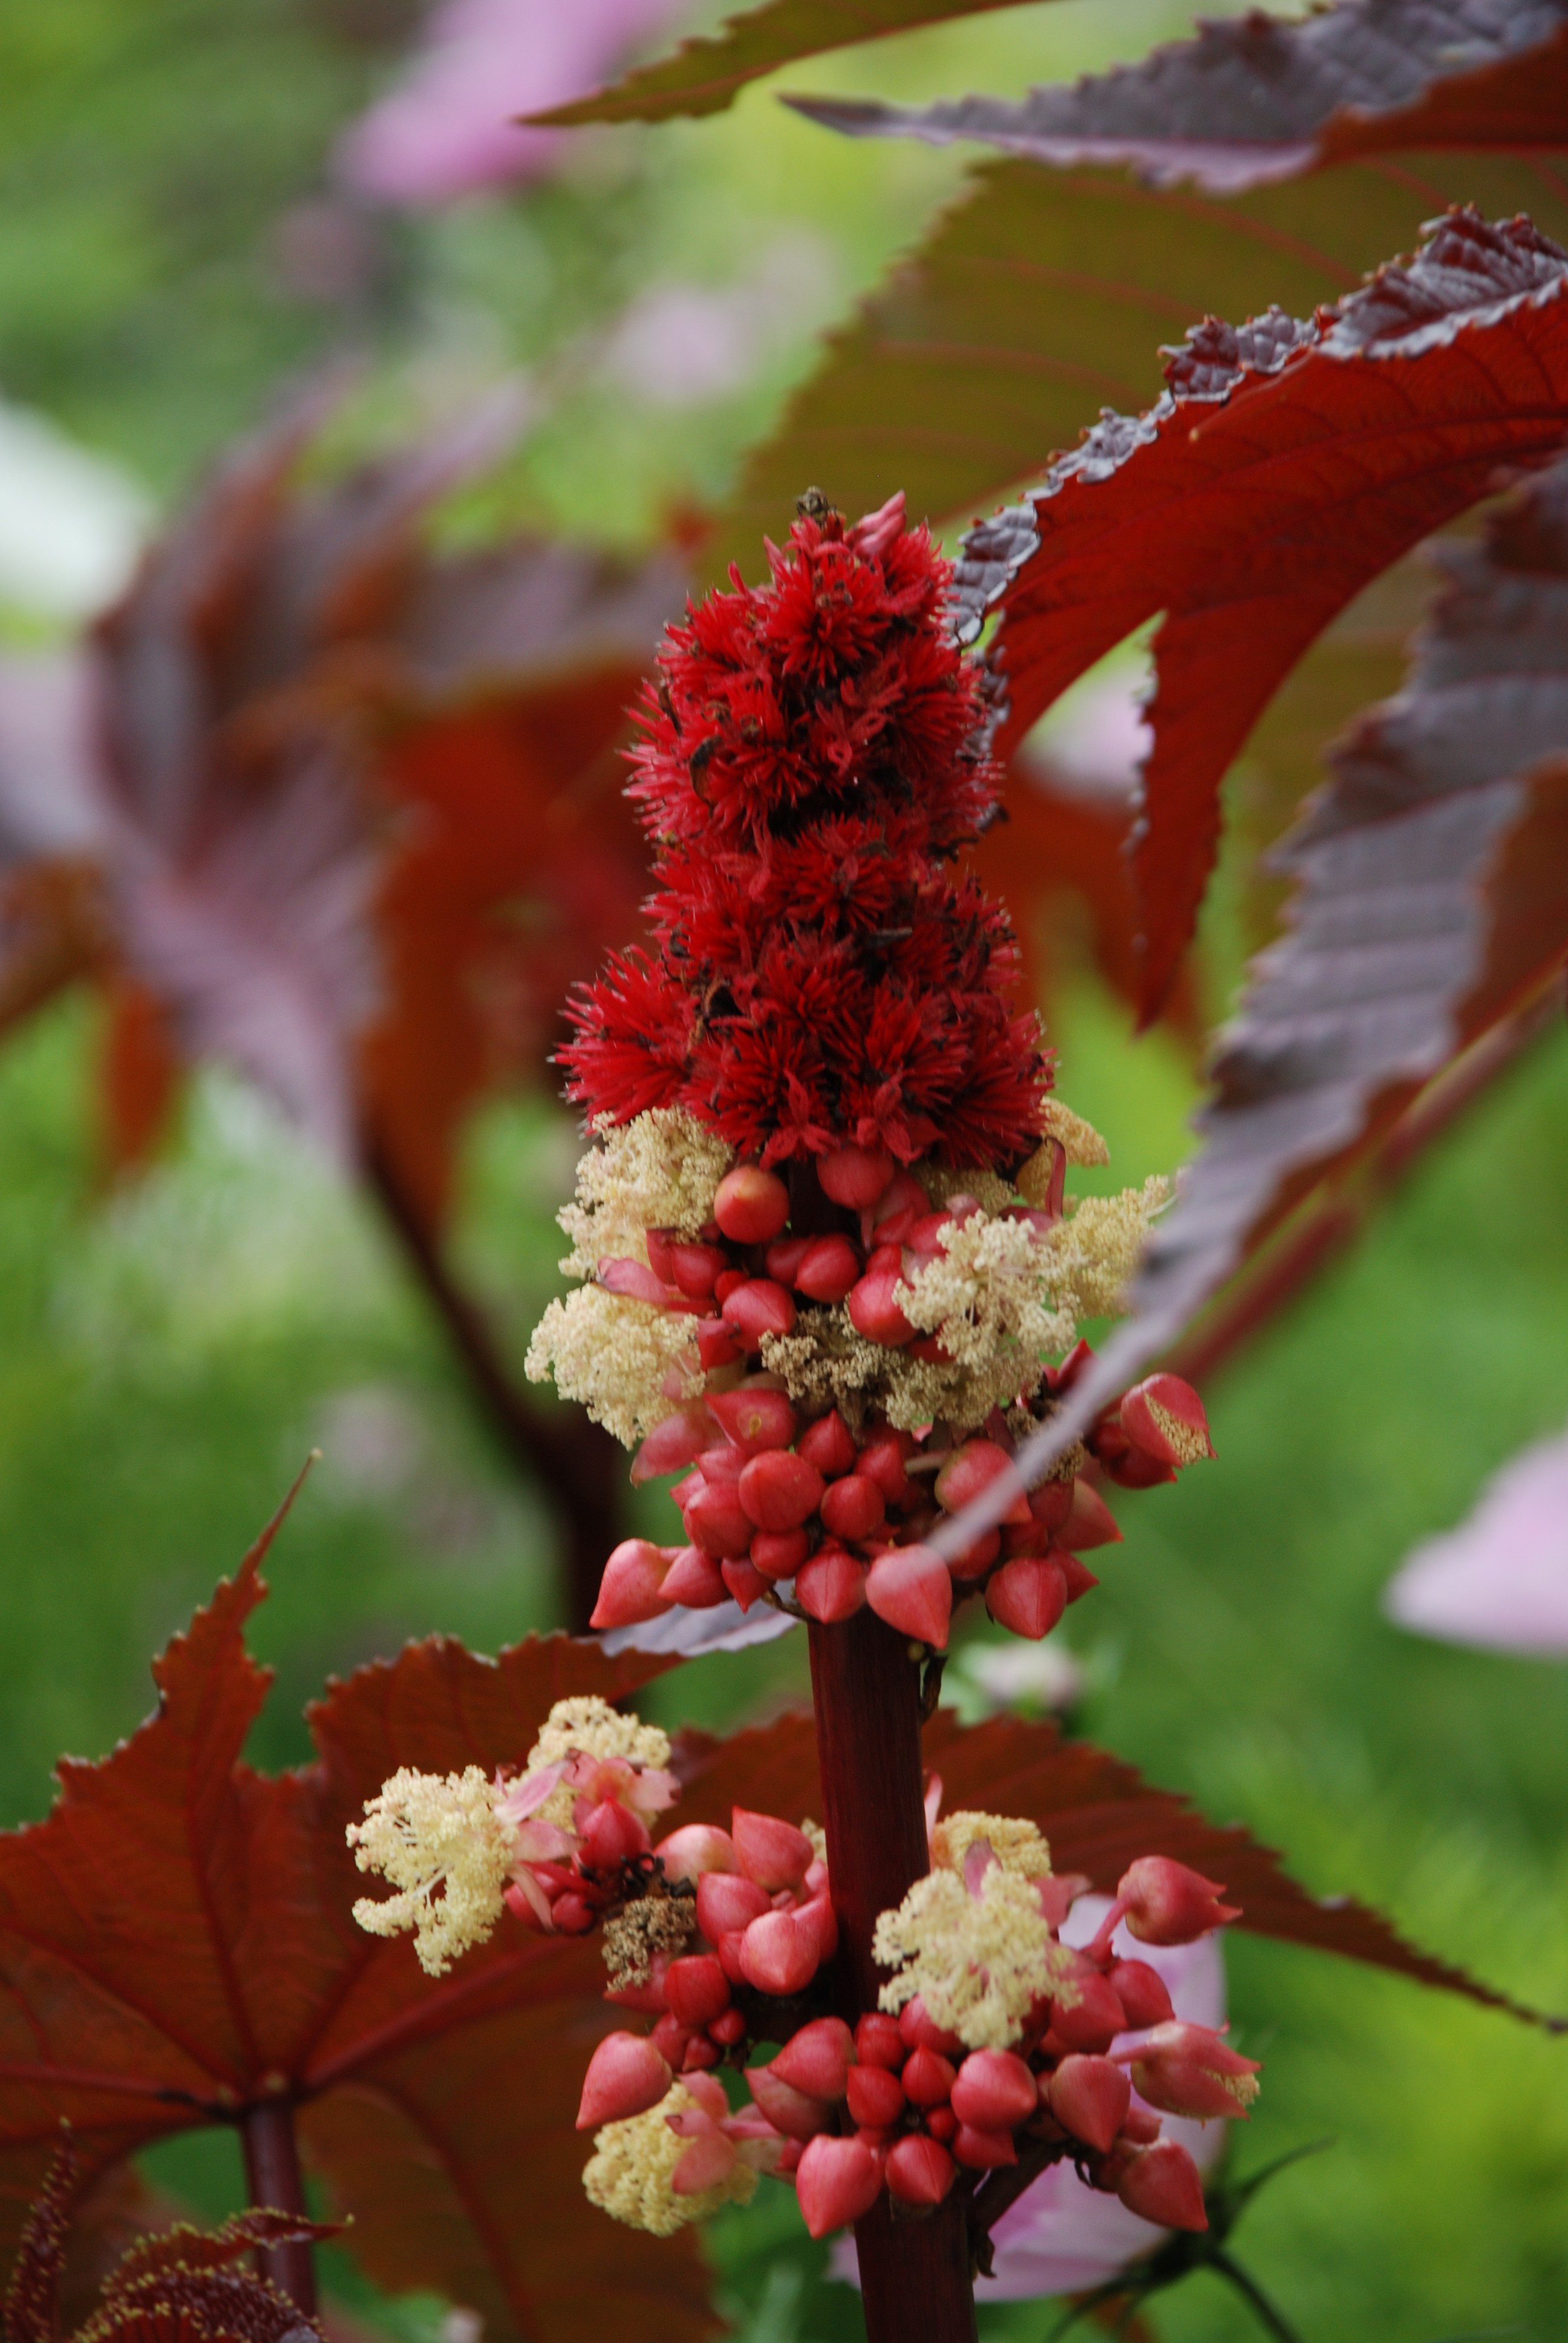
tree, nature, blossom, plant, leaf, flower, food, red, produce, autumn, botany, nikon, flora, season, flowers, shrub, d80, rowan, flickrdiamond, nikond80, bej, fantasticflower, flowering plant, horozibi i, woody plant, land plant